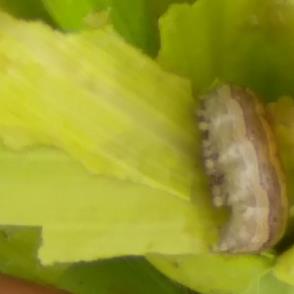
Crop: Maize
Condition: spodoptera-frugiperda-p